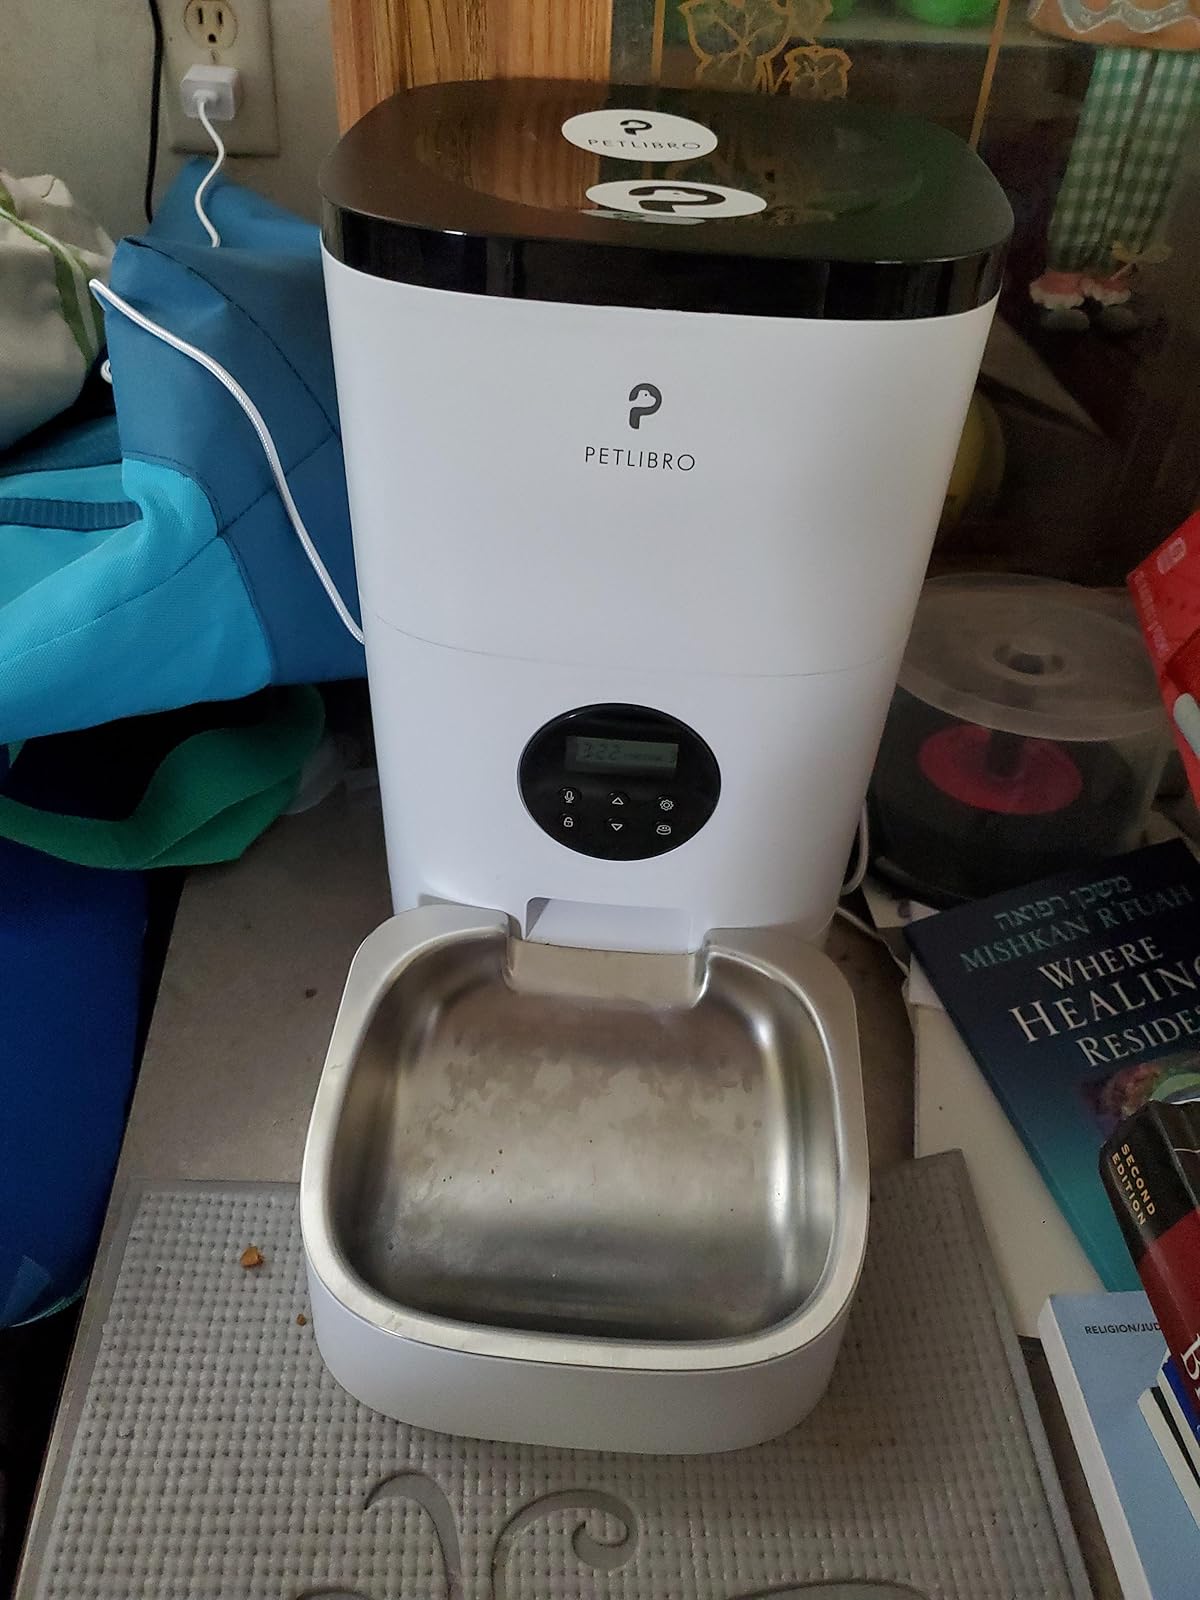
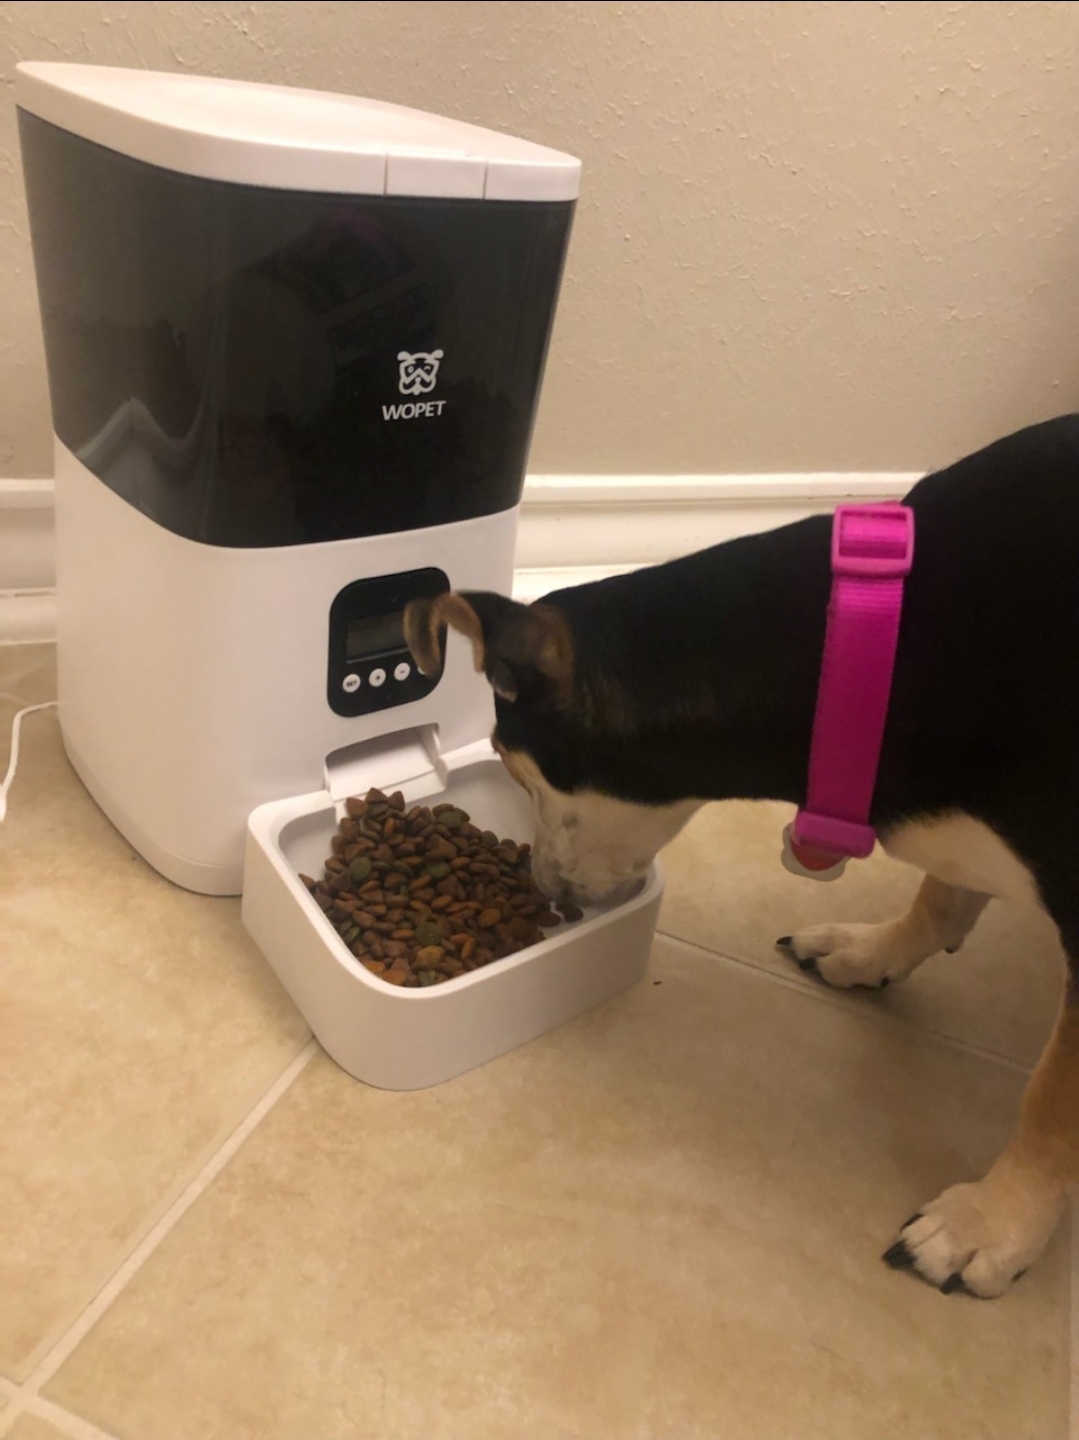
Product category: items_feeder
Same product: no